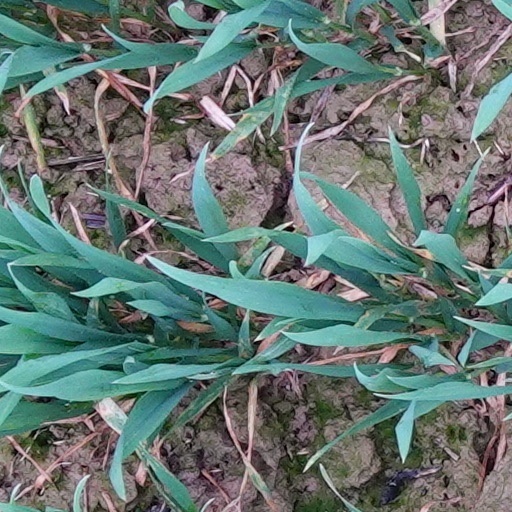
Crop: wheat